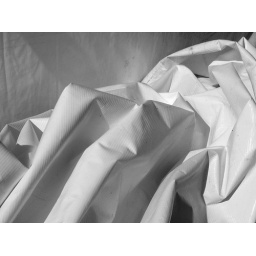
A white vinyl tarpaulin, discarded in a pile, behind a fence at the Canadian National Exhibition in Toronto.